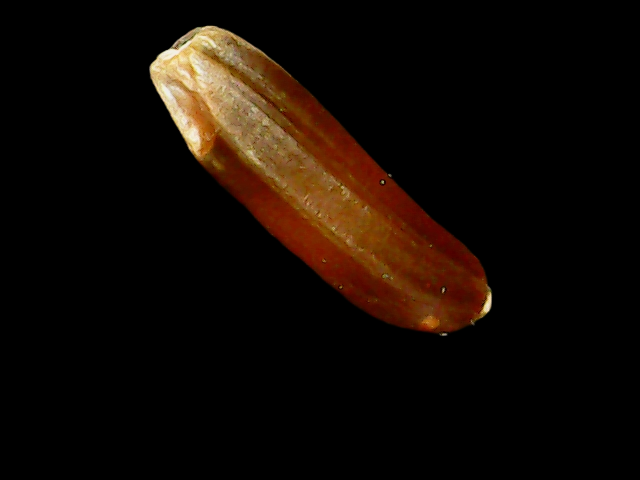
Rice variety: Binadhan20